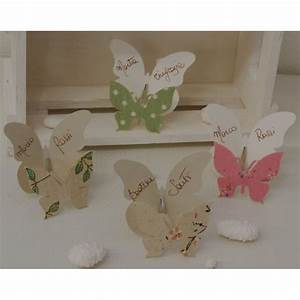
Label: farfalla